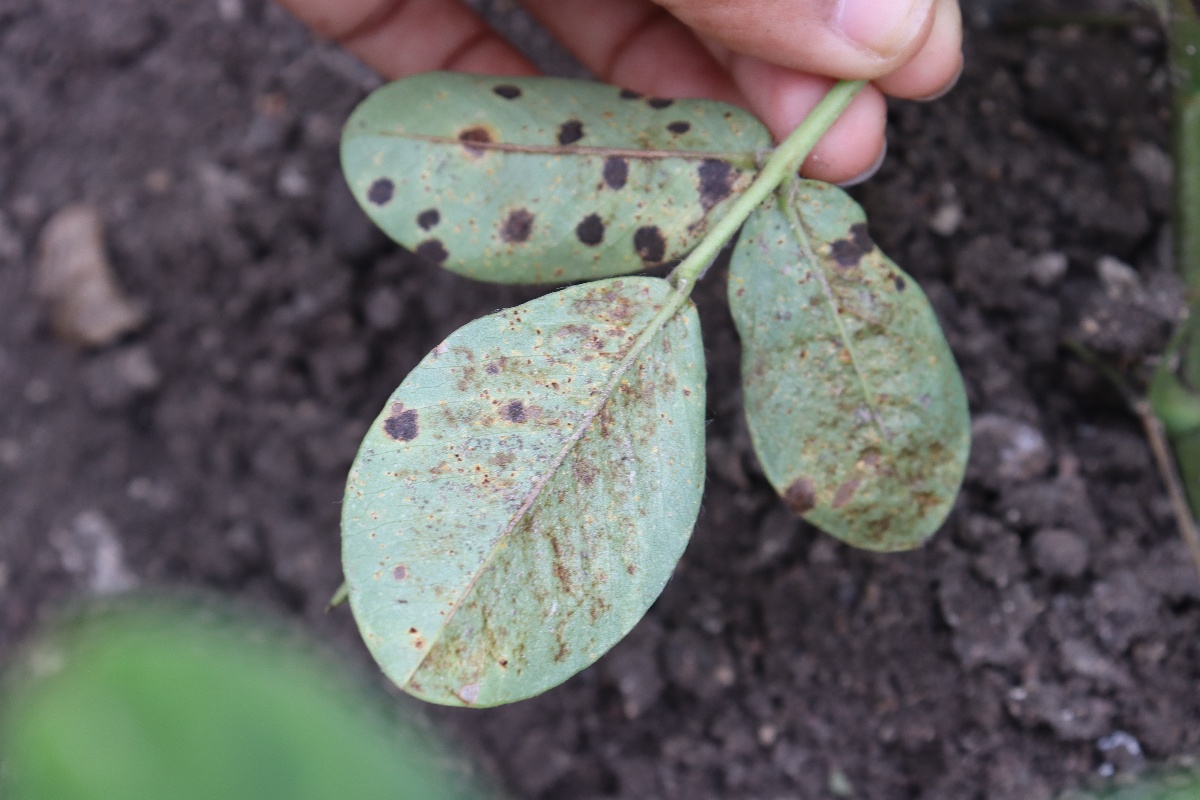
Label: rust